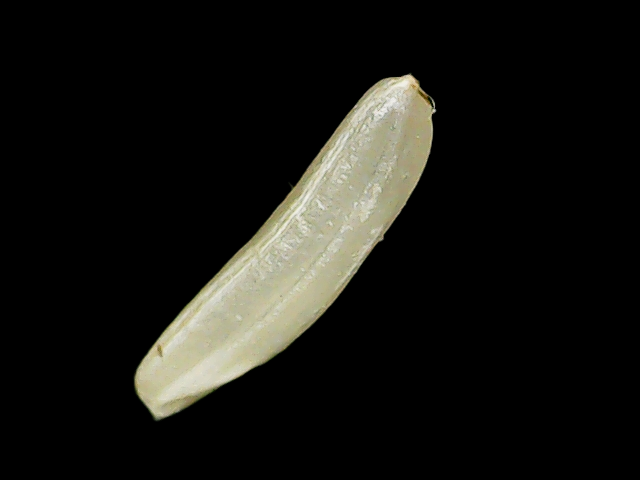
Rice variety: Binadhan25